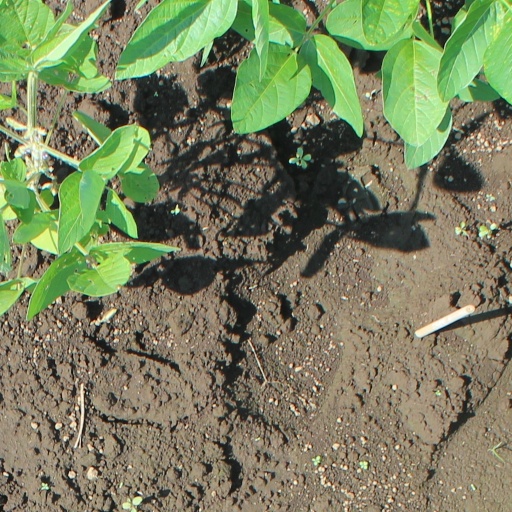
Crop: soybean